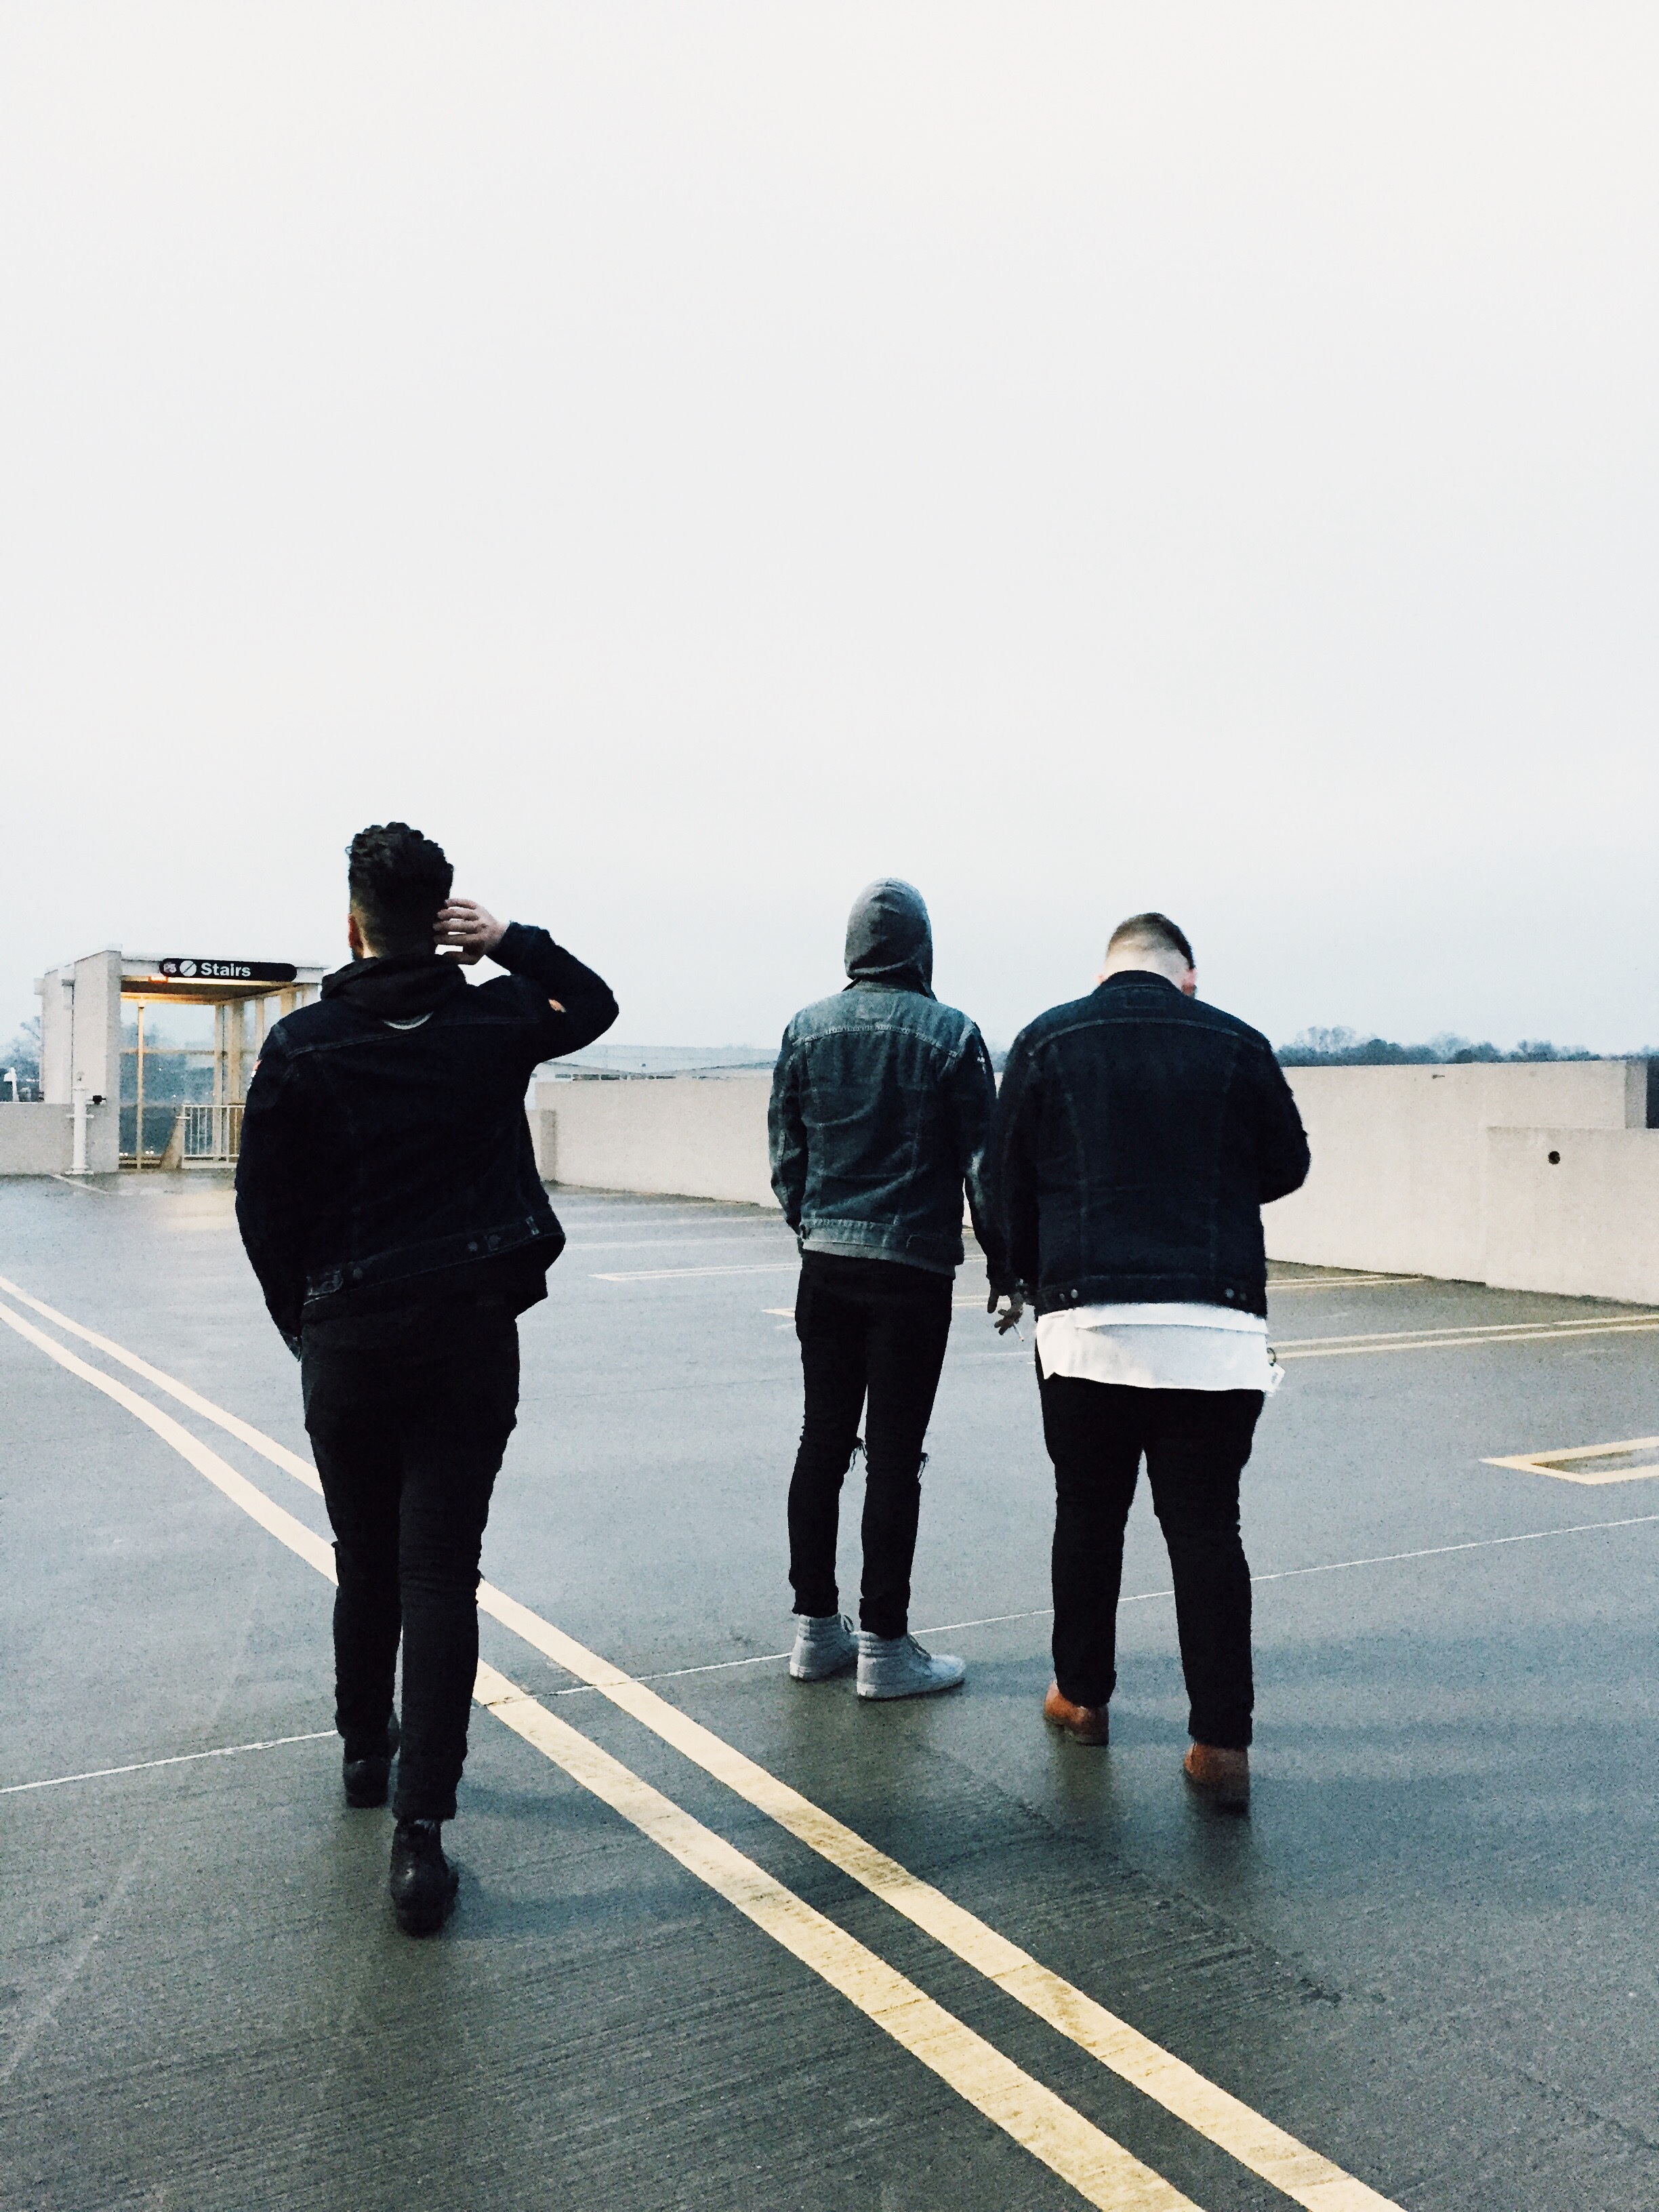
pedestrian, people, infrastructure, photograph